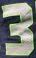
Number: 3